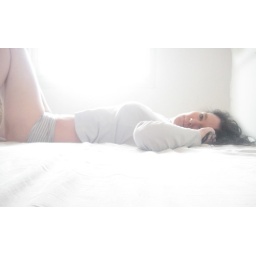
been in bed all morning, sick. So blah, a blah white photo today